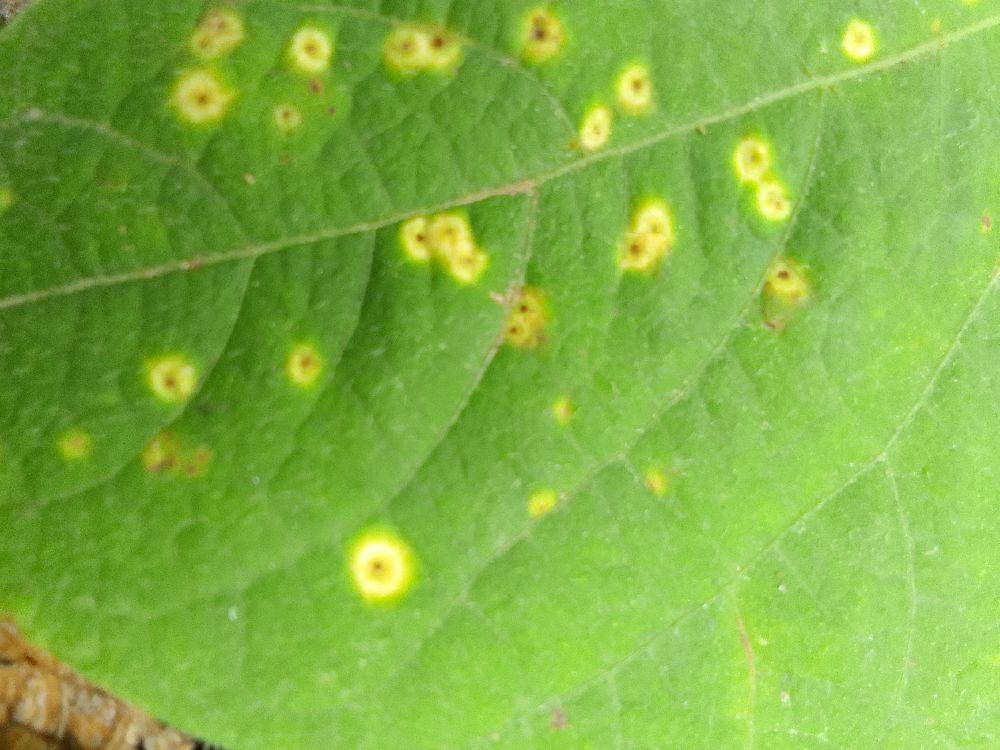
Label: rust